Jess Willard

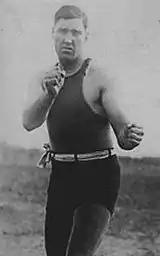
Jess Willard

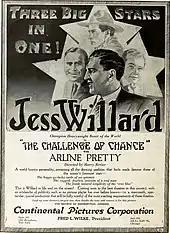
Advertisement for "The Challenge of Chance" (1919)

At age 37, Willard lost his title to Dempsey on July 4, 1919, in Toledo. Dempsey knocked Willard down for the first time in his career with a left hook in the first round. Dempsey knocked Willard down seven times in the first round—although it should be remembered that rules at the time permitted standing almost over a knocked-down opponent and hitting him again as soon as both gloves had left the canvas. At one point Dempsey left the ring mistakenly thinking the fight was over, and under the rules could have been disqualified, but Willard had economised by not employing professional cornermen and they failed to insist on application of the regulations. Dempsey won the title when Willard was unable to continue after the third round. In the fight, Willard was later reputed to have suffered a broken jaw, cheekbone, and ribs, as well as losing several teeth. His attempt to fight to the finish, ending when he was unable to come out for the fourth round, is considered one of the most courageous performances in boxing history. However, the extent of Willard's injuries has been highly disputed and is now unclear since multiple independent reports only a few days after the fight said that there were no traces of any damage other than a couple of bruises: